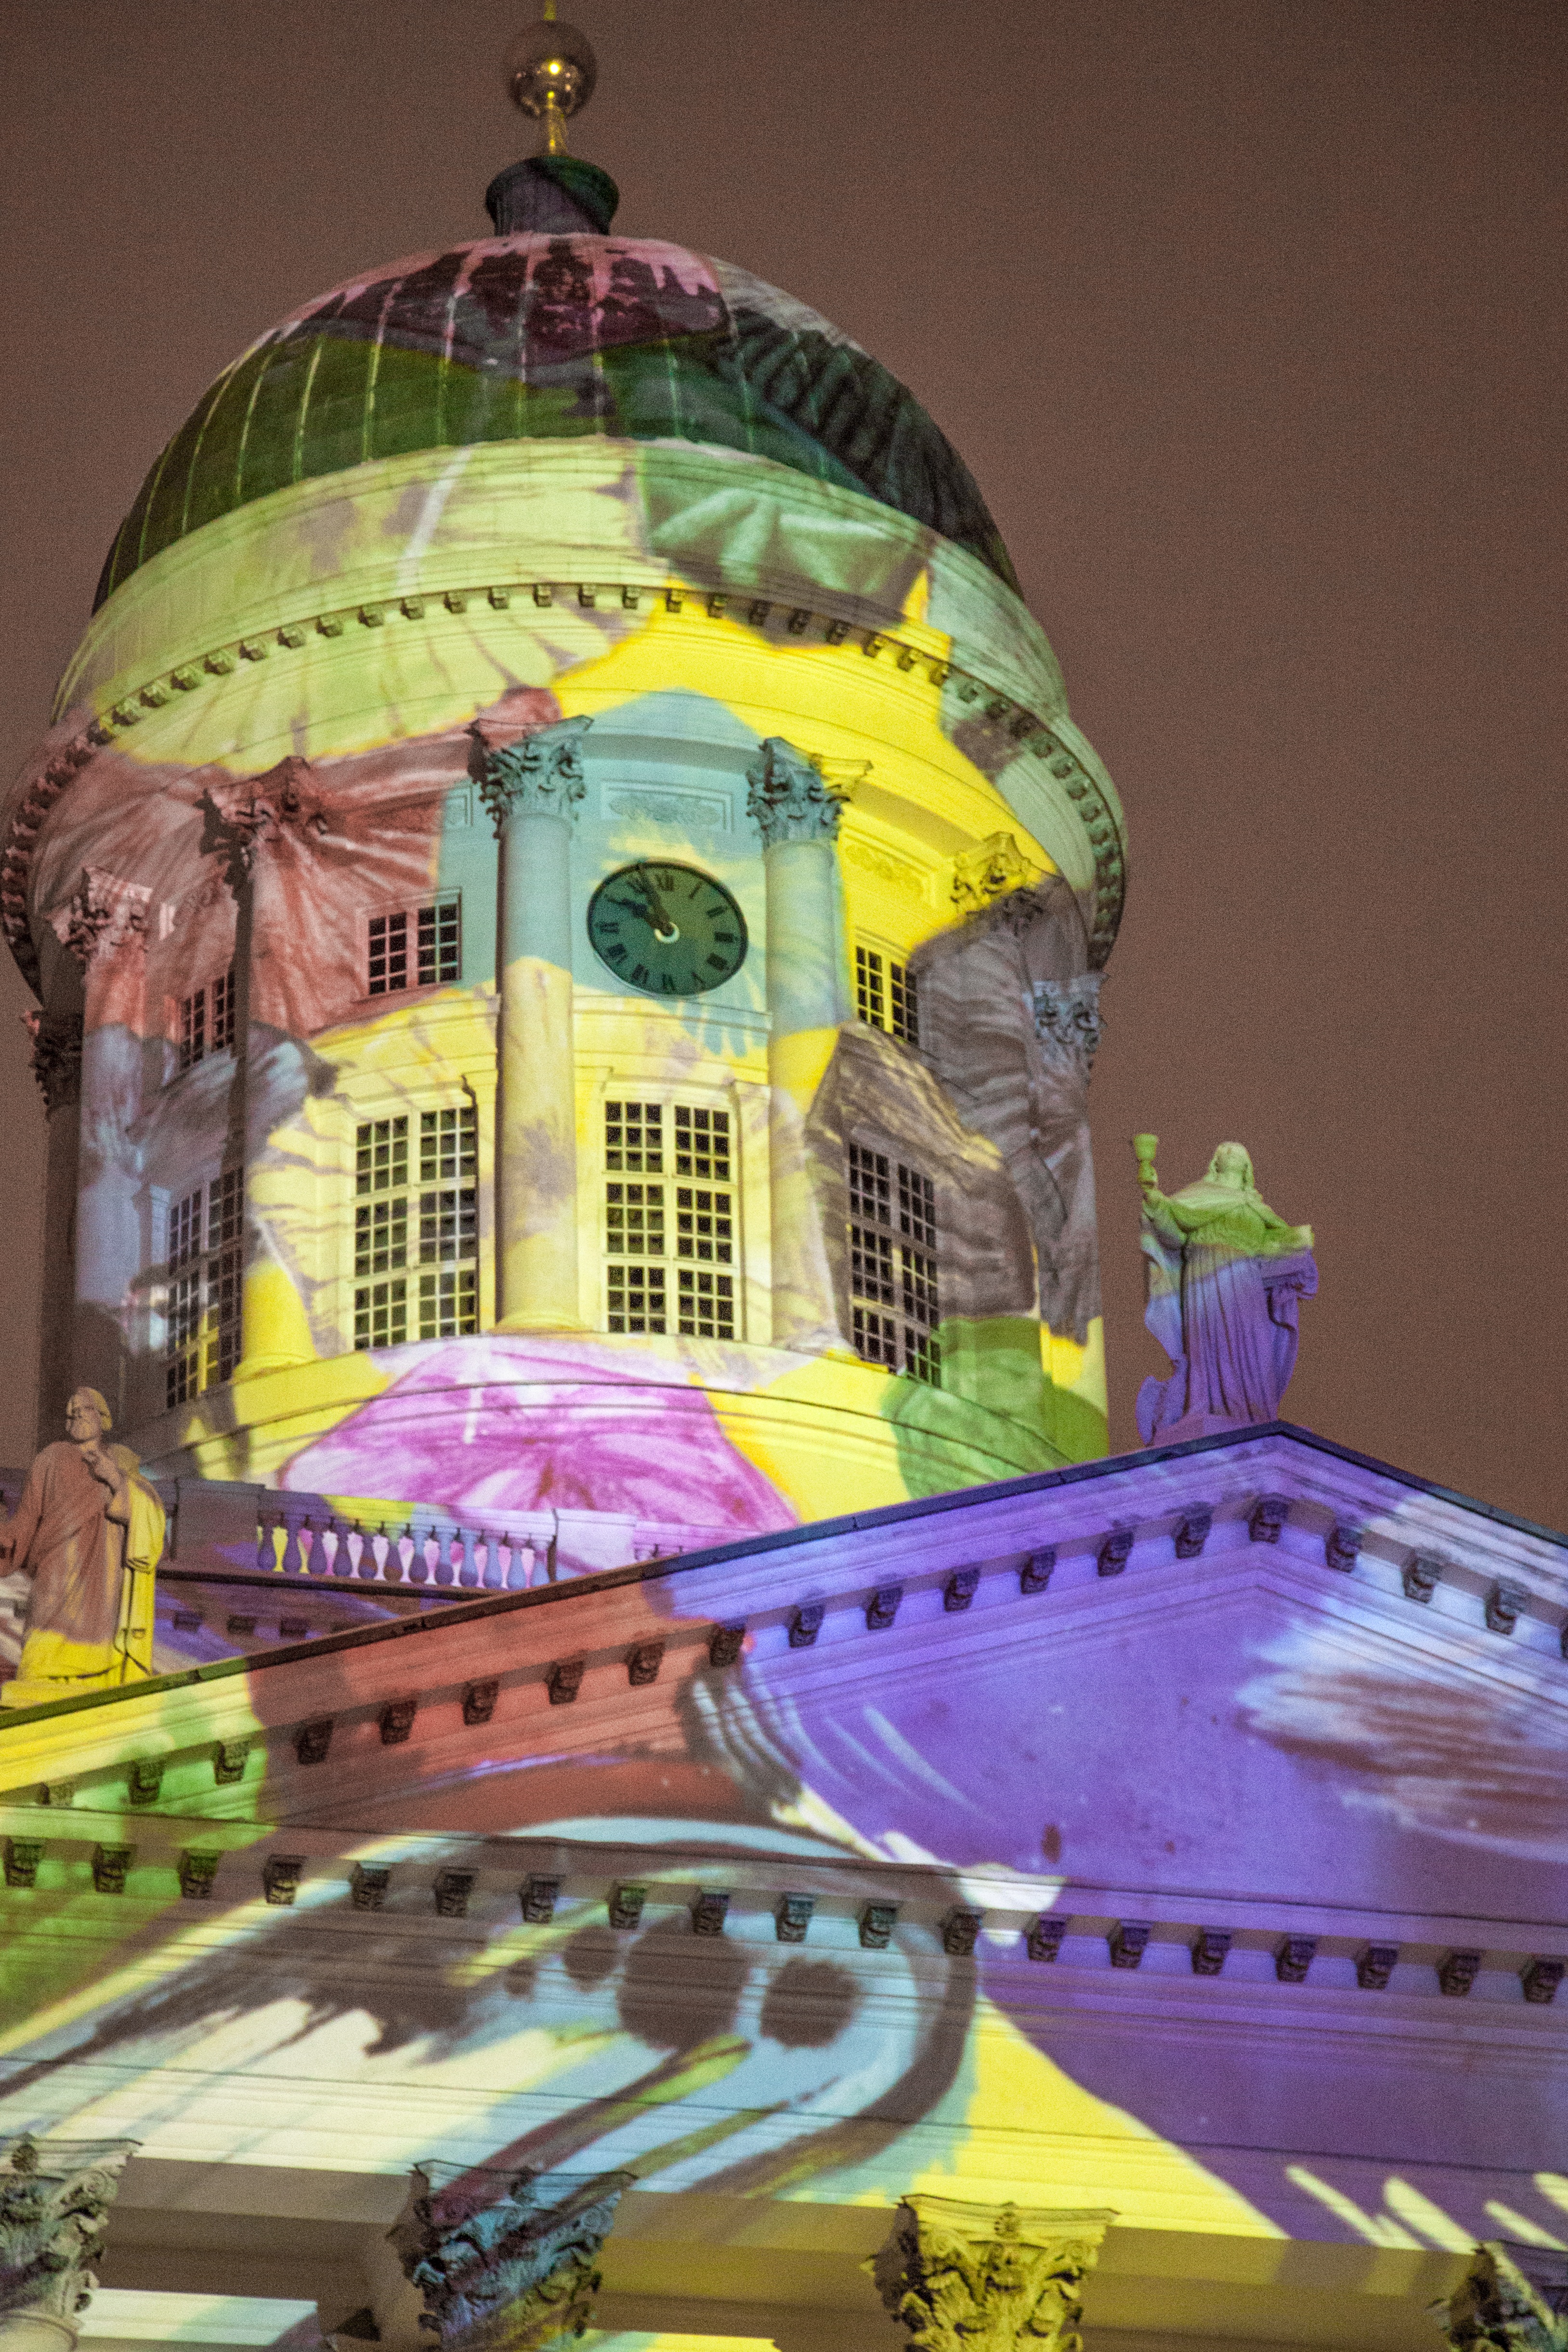
snow, winter, architecture, building, city, monument, travel, floral, europe, amusement park, color, show, religion, landmark, church, cathedral, exterior, attraction, colorful, tourism, pink, toy, season, light show, flowers, outdoors, capital, faith, violet, saint, culture, history, christianity, helsinki, led, monumental, european, famous, tuomiokirkko, turism, helsinki cathedral, lux helsinki